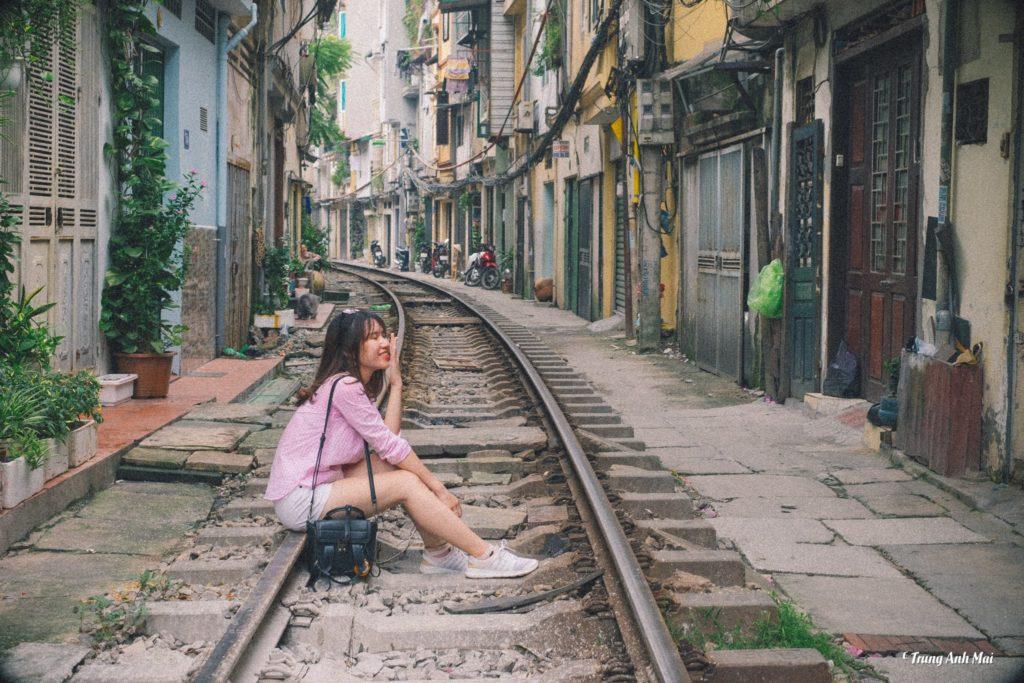
có một cô gái đang xuất hiện ở trên đường ray tàu hoả